Hesperocyparis forbesii

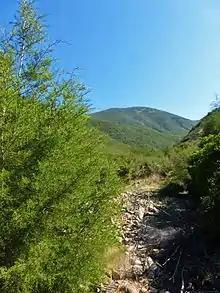
Tecate cypress in the Otay Mountain Wilderness

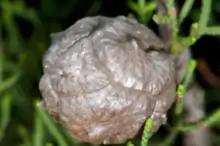
Tecate Cypress seed pod

Hesperocyparis forbesii, with the common names Tecate cypress or Forbes' cypress, is a nonflowering, seed bearing tree species of western cypress native to southwestern North America in California and Baja California. It was formerly known as "Cupressus forbesii".